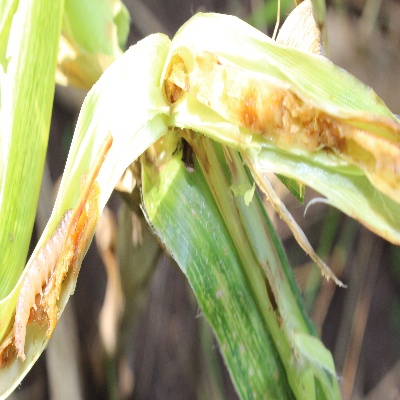
Crop: Maize
Condition: fall armyworm